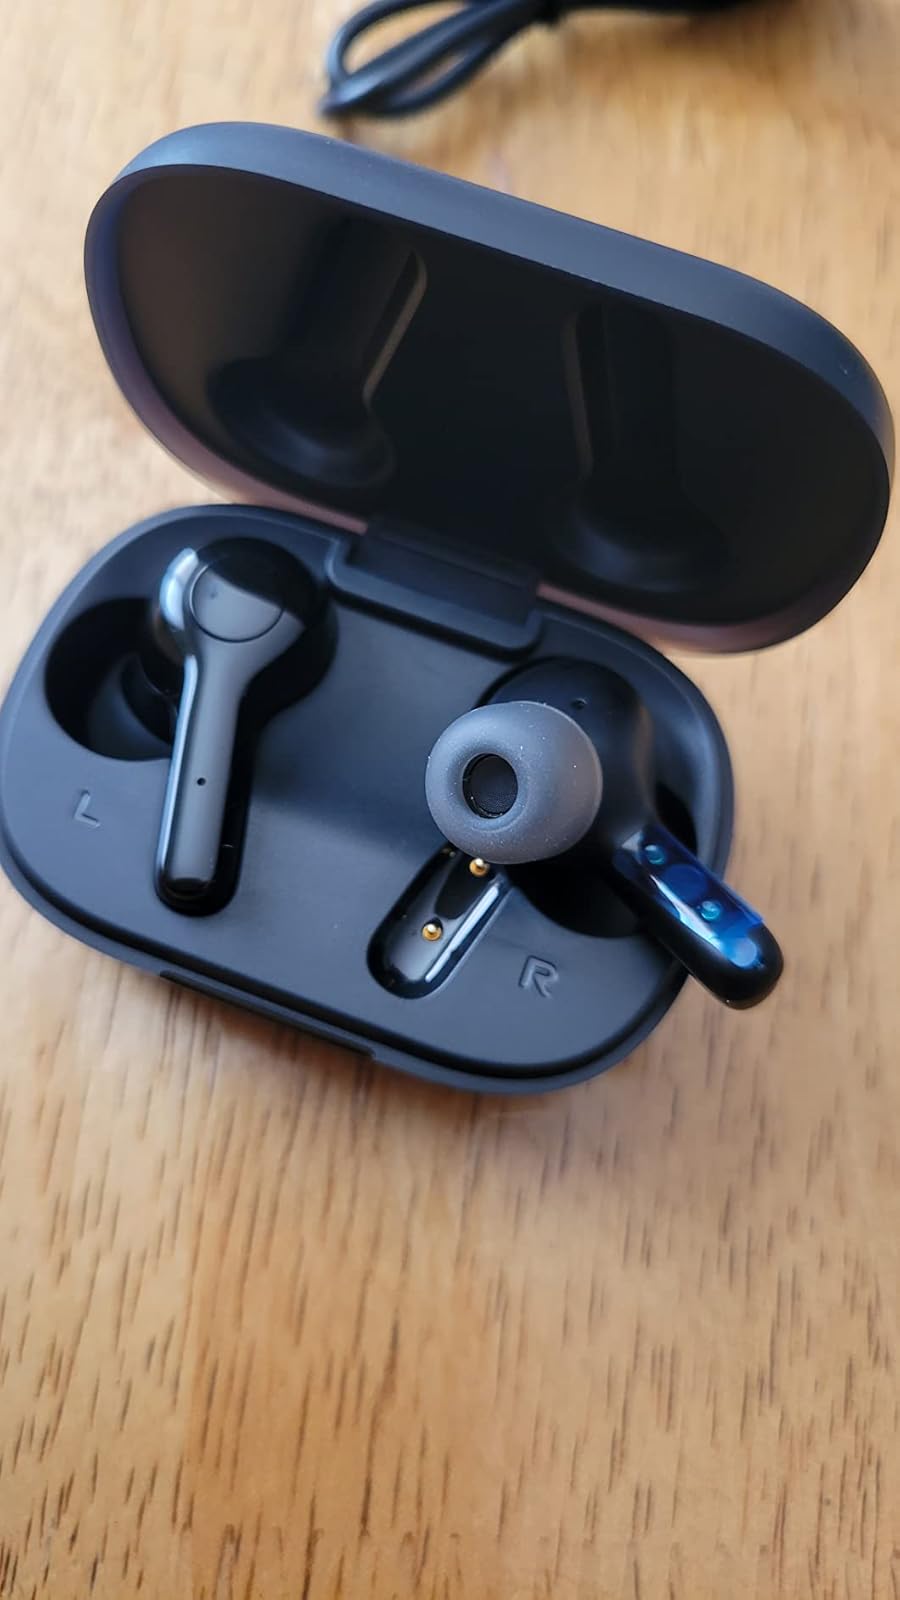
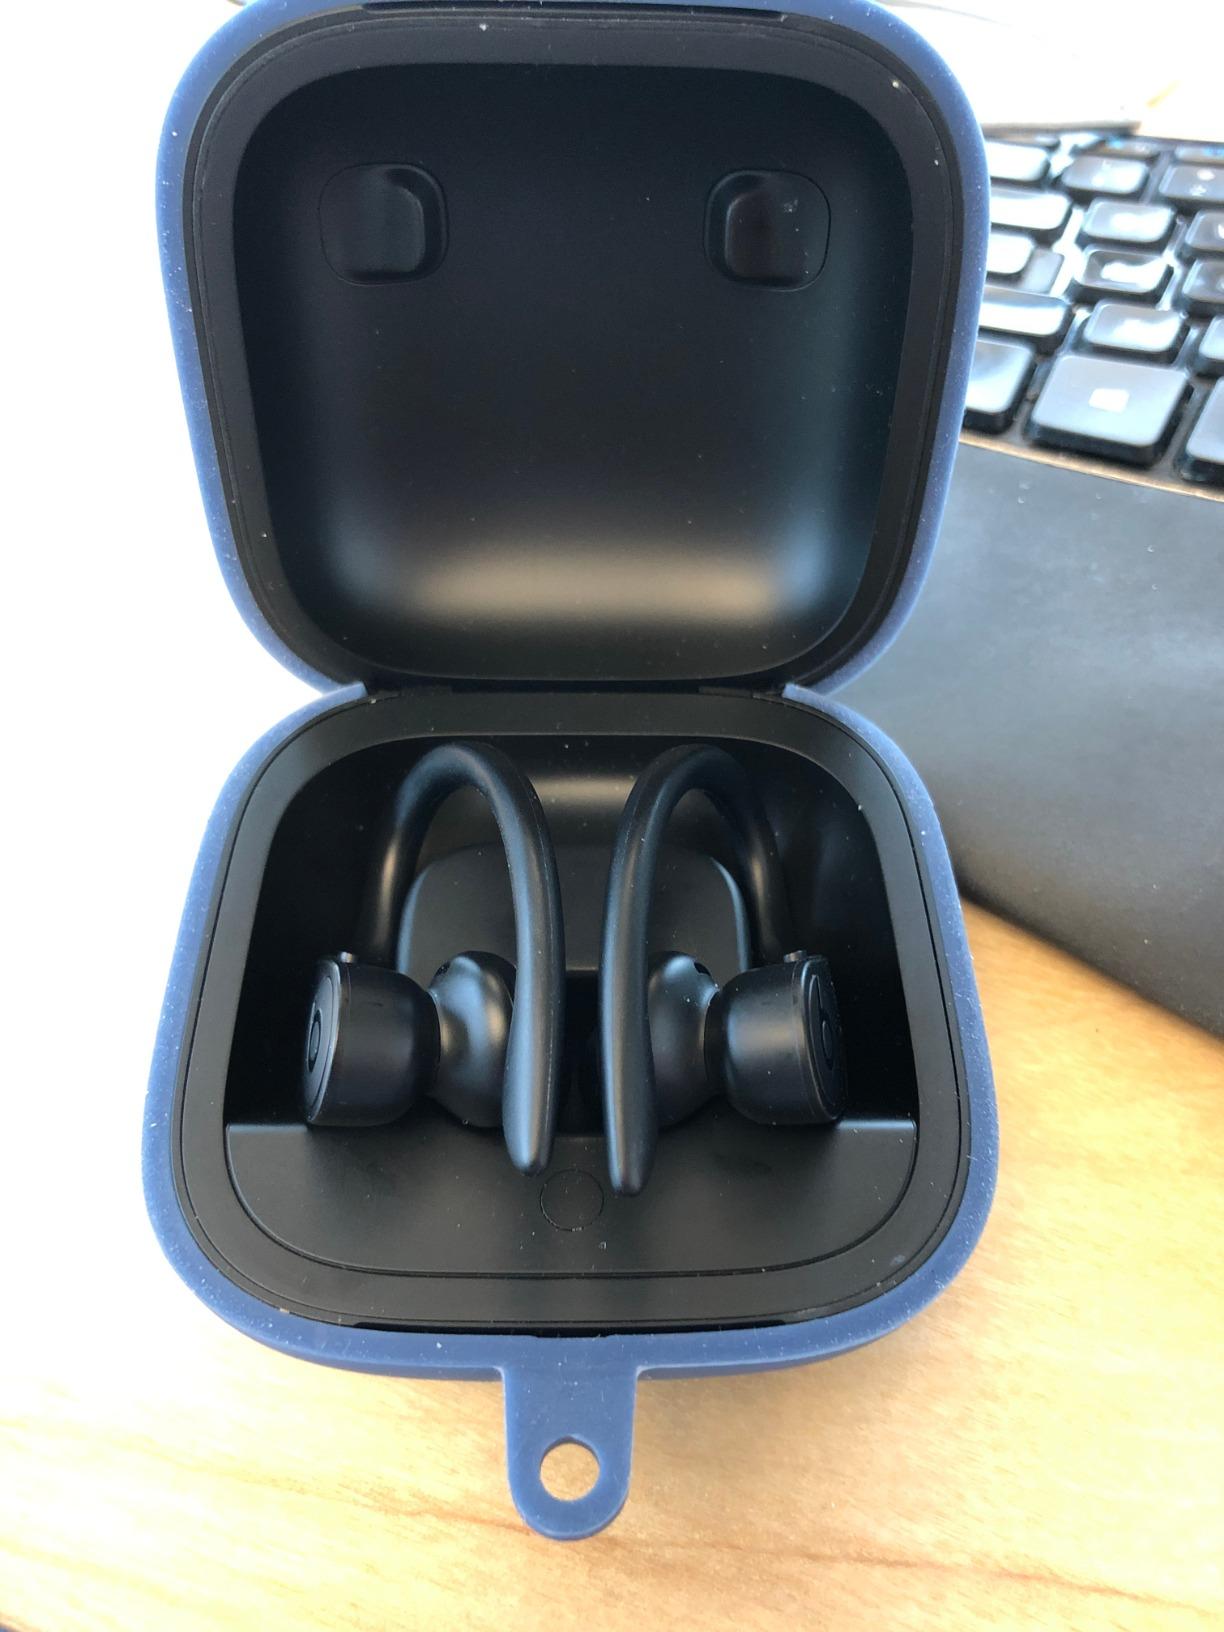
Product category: earbuds
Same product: no